Ricky Reyes

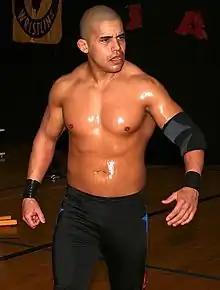
Reyes at JAPW in 2012

Reyes Nunez (born August 21, 1978), better known by the ring name Ricky Reyes, is a Cuban-American retired professional wrestler. He is known for his appearances in Ring of Honor, Pro Wrestling Guerrilla, World Wrestling Council, Lucha Underground and various other independent promotions.